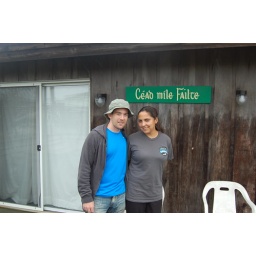
A week spent at our rented beach house in Sandbridge.